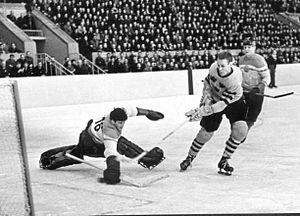
L'équipe d'Allemagne de l'Est de hockey sur glace est une équipe de hockey sur glace créée après la Seconde Guerre mondiale lorsque l'Allemagne est divisée entre l'Est et l'Ouest. L'équipe allemande de l'Est n'a pas été jugée comme élite à l'instar du Canada, des États-Unis, de la Finlande ou l'Union soviétique, mais elle a souvent été bien classée lors des tournois internationaux. Avec l'unification de l'Allemagne occidentale et orientale, l'équipe Est-allemande est dissoute en 1991.